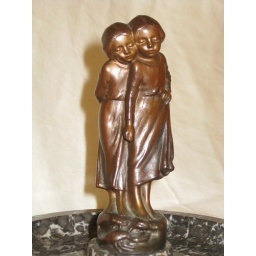
19. Bronze girl figurine on gray marble dish base, P. Teresczuk, appears to be in perfect condition